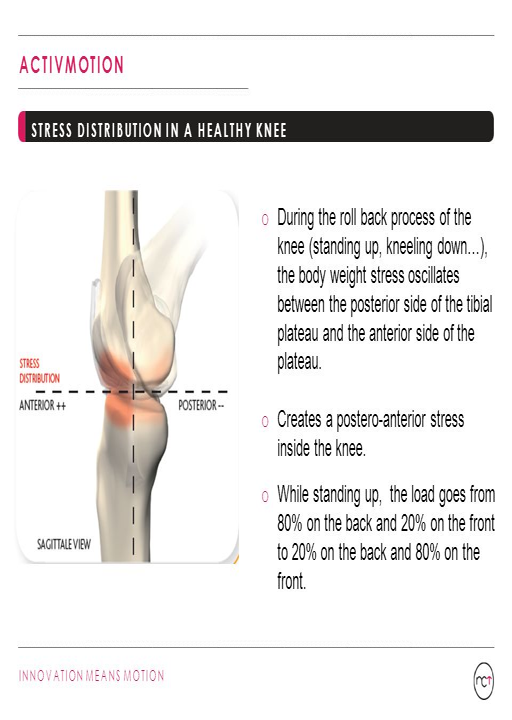
creates a postero - anterior stress inside the knee .